E. B. Ford

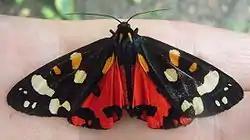
"Callimorpha dominula" morpha "typica" with spread wings. Polymorphism in this species was investigated by Ford for many years. The red with black rear wings, revealed in flight, warn of its noxious taste. The front wings are cryptic, covering the rear wings at rest. Here the moth, on a human hand, is resting but alert, and has jinked the front wings forward to reveal the warning flash.

Ford was an experimental naturalist who wanted to test evolution in nature. He virtually invented the field of research known as ecological genetics. His work on the wild populations of butterflies and moths was the first to show that the predictions made by R.A. Fisher were correct. He was the first to describe and define genetic polymorphism, and predicted that human blood group polymorphisms might be maintained in the population by providing some protection against disease. Six years after this prediction it was found to be so, and furthermore, heterozygous advantage was decisively established by a study of AB x AB crosses. His magnum opus was "Ecological Genetics", which ran to four editions and was widely influential. He laid much of the groundwork for subsequent studies in this field, and was invited as a consultant to help set up similar research groups in several other countries.